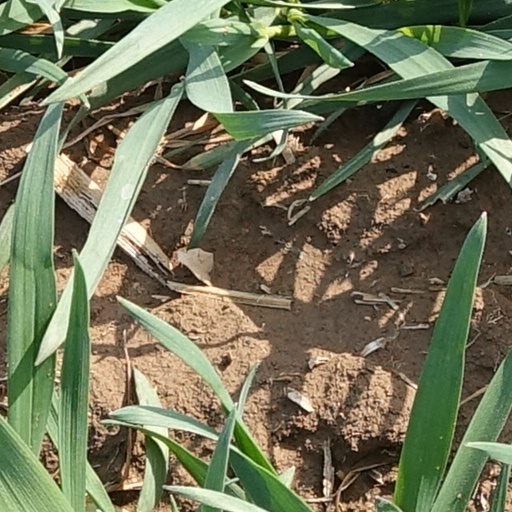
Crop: wheat